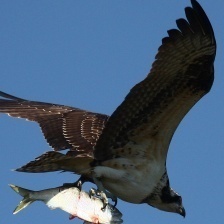
Species: OSPREY
Scientific name: PANDION HALIAETUS